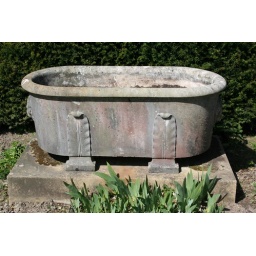
roman bath in white garden